Hakka himeshimensis

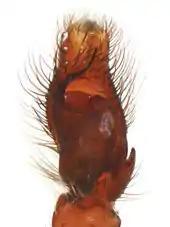
Palpal organ of male "Hakka himeshimensis"

Both sexes have a body length of about 7 mm. The body and legs are uniformly dark brown. The body is covered with sparse lighter hairs. Between the eyes there are longer, reddish hairs that stand up diagonally. The chelicerae are brown and robust.